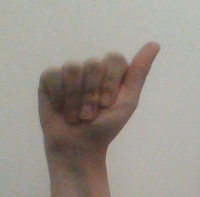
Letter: dhad